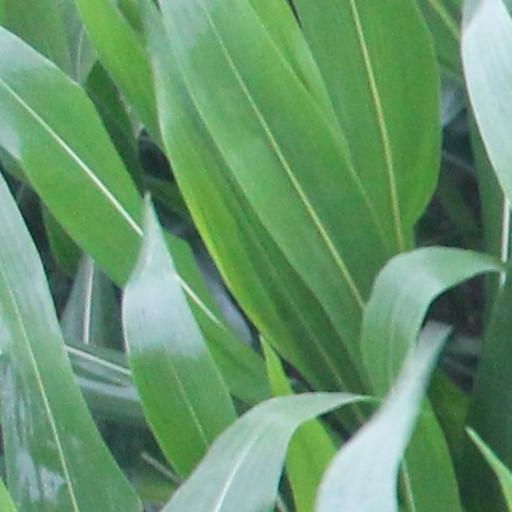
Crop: maize; corn